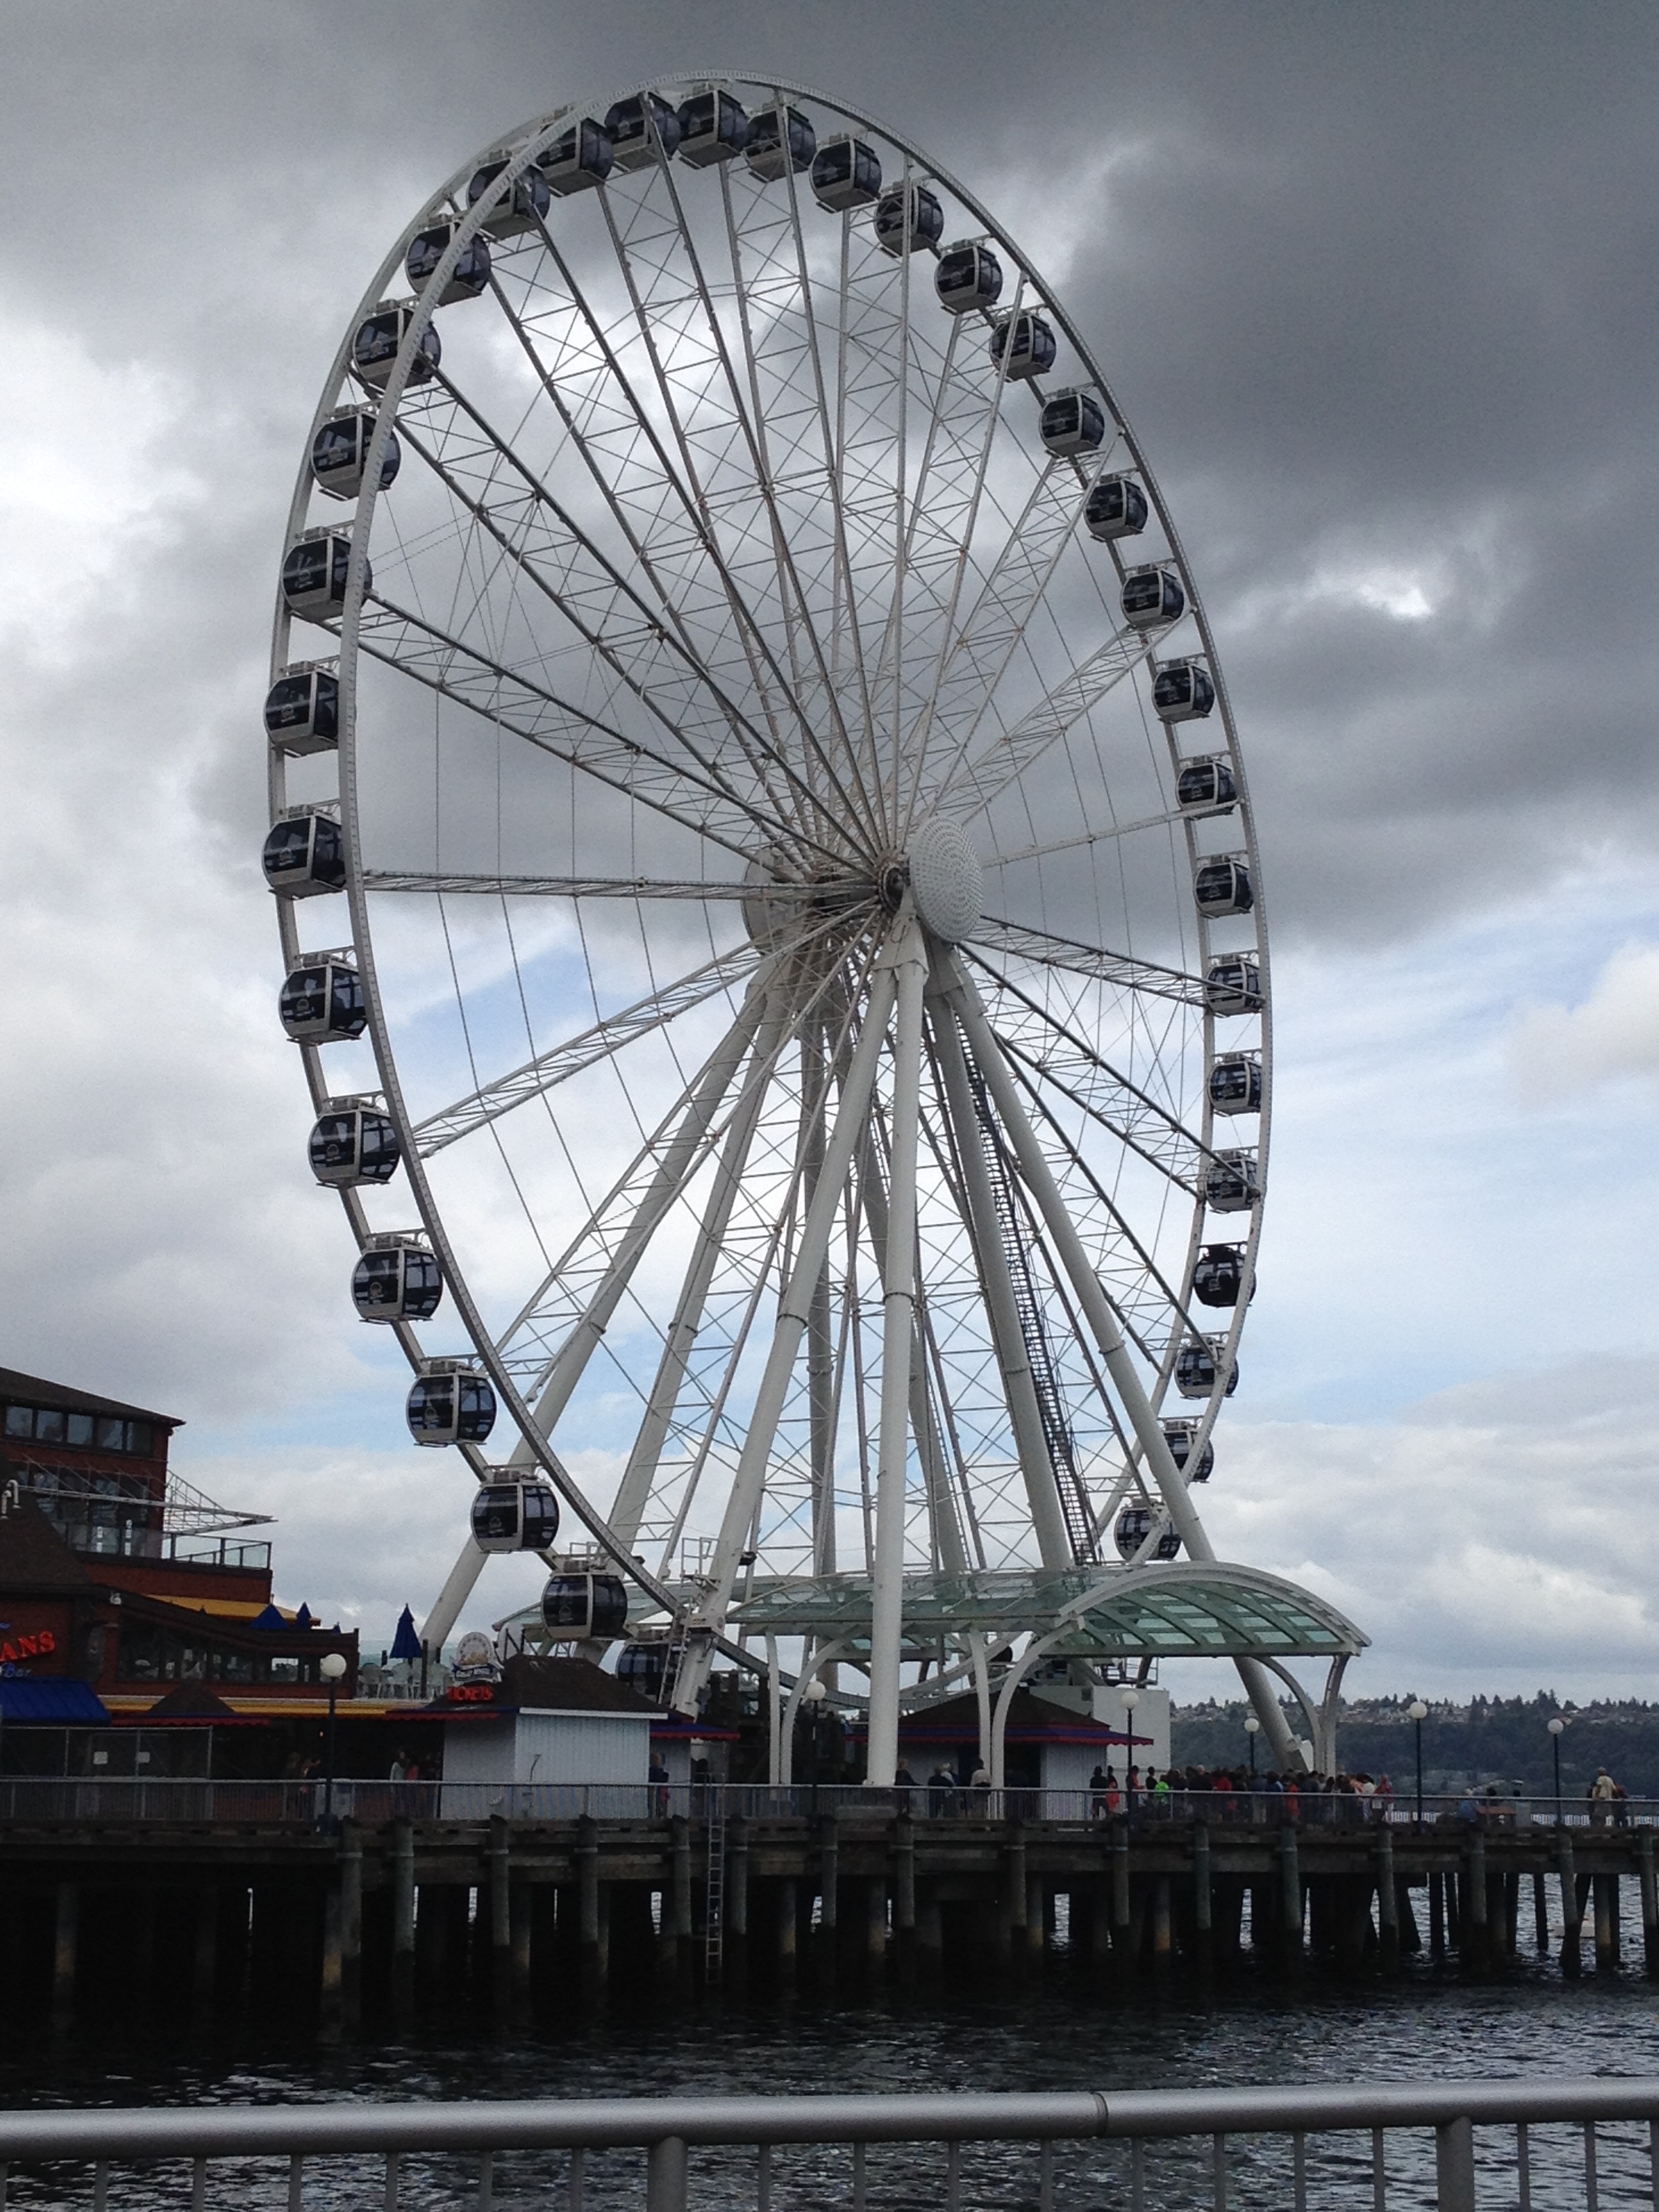
downtown, recreation, ferris wheel, washington, seattle, northwest, tourist attraction, amusement, outdoor recreation, geographical feature, sport venue